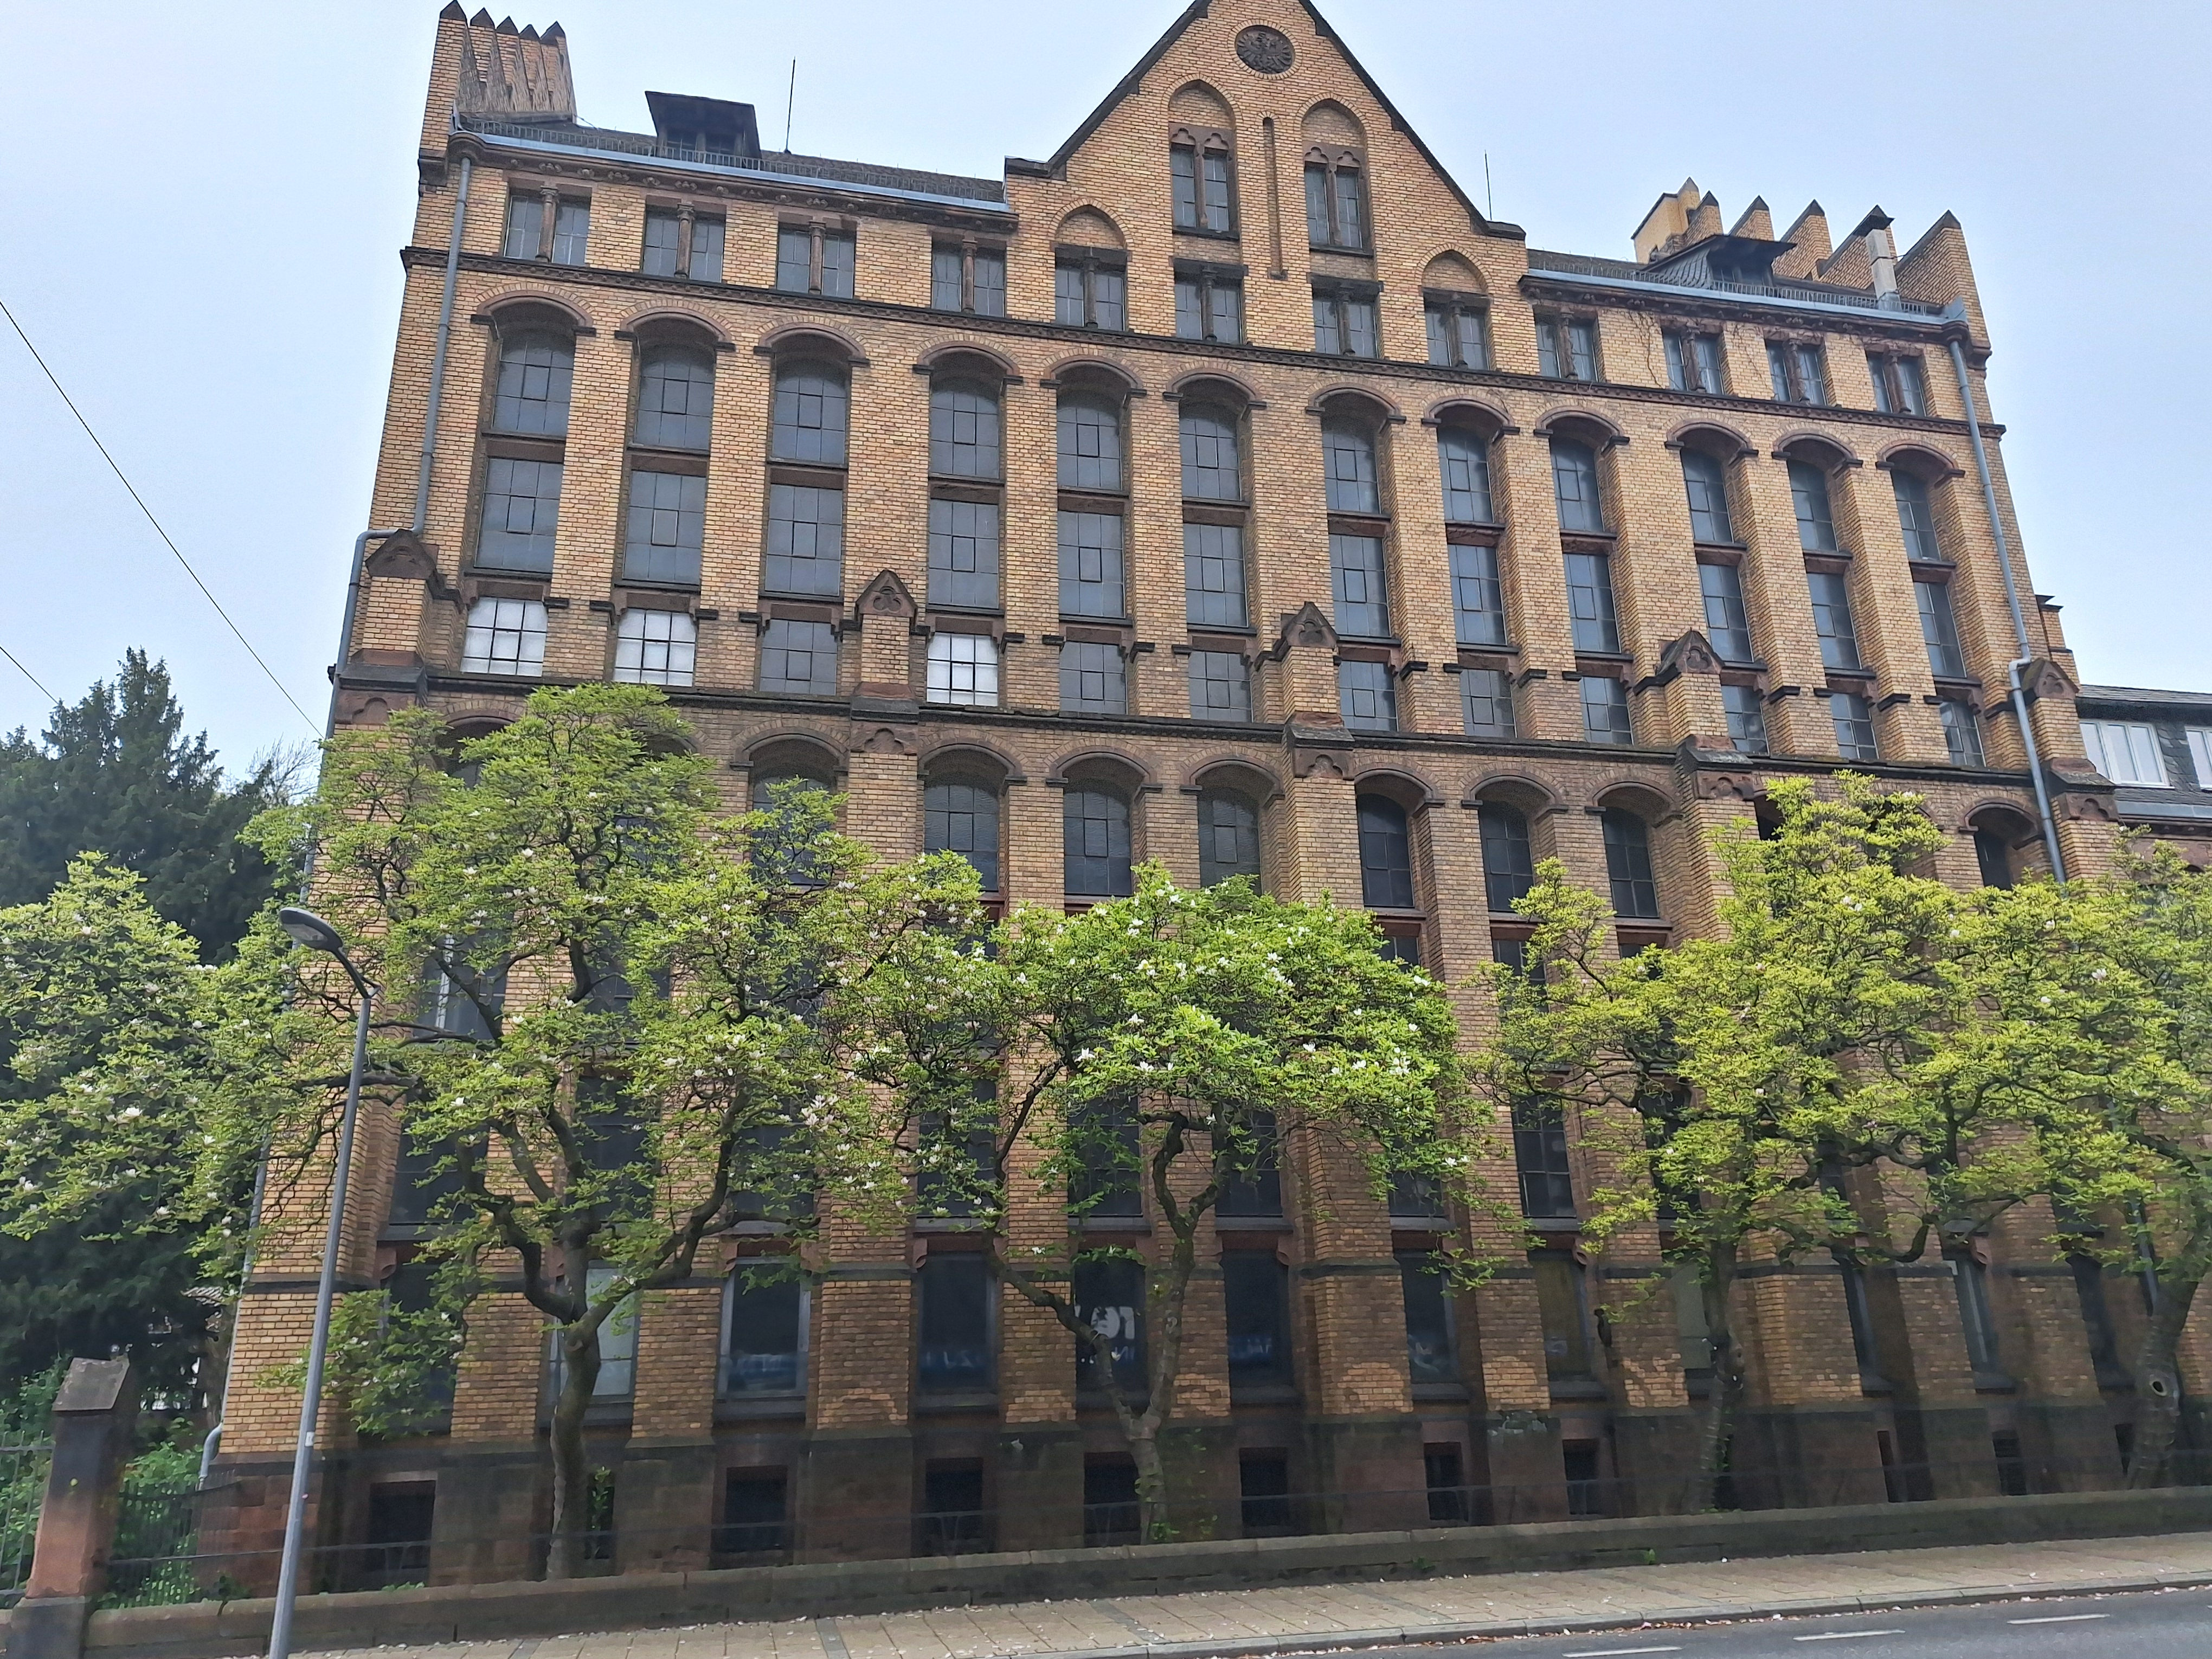
Building: Universitätsstraße 25